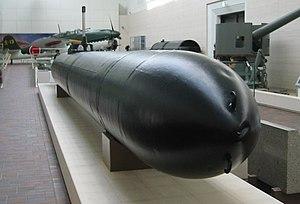
Le Yūshūkan est un musée militaire situé sur le site du Yasukuni-jinja dans l'arrondissement de Chiyoda à Tokyo au Japon. Entretenu par le sanctuaire, le musée est dédié à l'âme des soldats morts au combat pour l'empereur du Japon. Il expose diverses pièces et documents sur les blessures de la guerre et l'activité militaire japonaise de la restauration de Meiji de 1868 à la fin de la guerre du Pacifique en 1945. Fondé en 1882, le musée se décrit lui-même comme le premier et le plus vieux musée militaire du Japon.